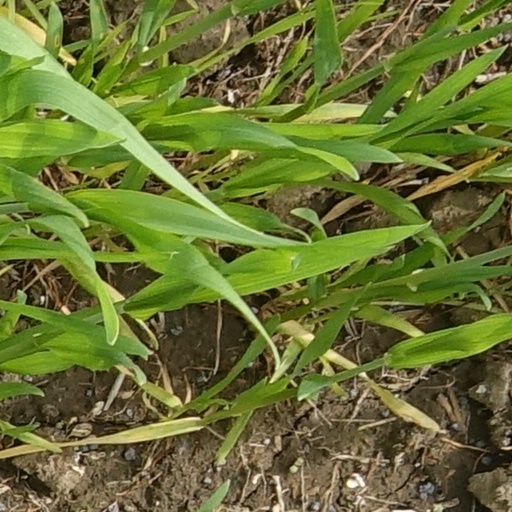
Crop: wheat